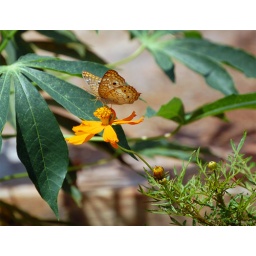
After a nice tropical rain, butterflies started flying around the flowers in my mother's garden.La Romana, Dominican Republic